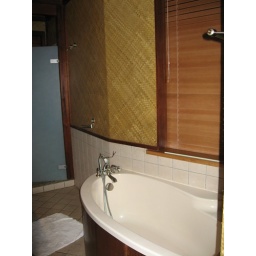
Bathtub. Blinds above it open to the bedroom area. On the left side you can see the door to the large shower.